Nissan GT-R in motorsport

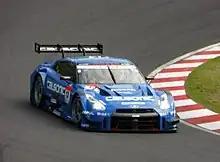

In 2014, Super GT regulations were aligned with those of the Deutsche Tourenwagen Masters, and so the V8 engine was replaced by the "NR20A" 2.0-litre, 4-cylinder turbocharged engine. The car took the most out of the regulation overhaul, it repeatedly won both 2014 and 2015 championships with Team Nismo drivers, Quintarelli and Tsugio Matsuda. It won 7 races and 21 podium finishes during both seasons. In 2016, reigning champions ended up 3rd in standings, the car scored 5 race wins, 2 pole positions and 7 podium finishes with four different teams during the season. Although the team scored a race win, a pole position and 3 podium finishes, both Nismo drivers missed out in the championship by 2 points in 2017. Combined with other teams' results, the car ended the season with a race win, 2 pole positions, and 4 podium finishes.